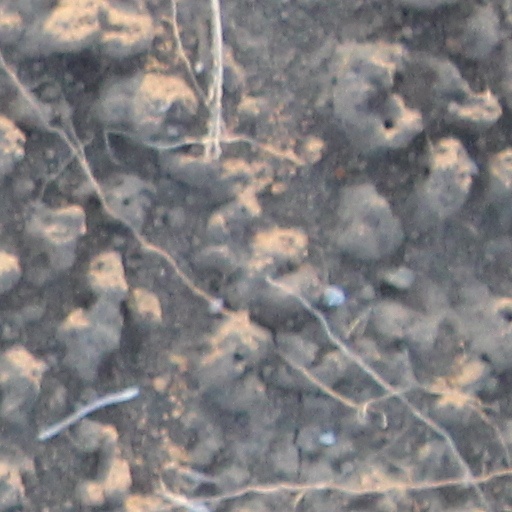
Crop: wheat